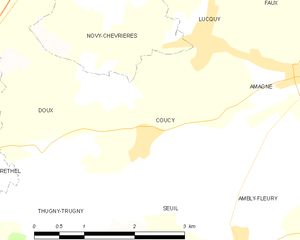
Carte des communes françaises: Coucy